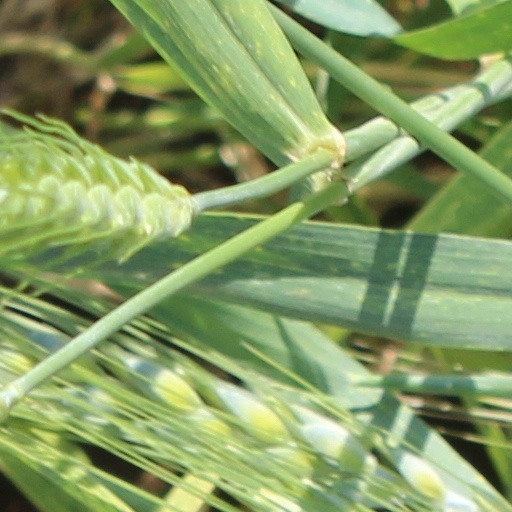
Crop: wheat